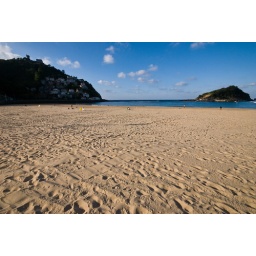
monte igueldo on the left, turtle island on the right, and lots of lovely beach in the middle!